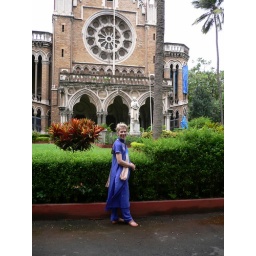
Convocation hall with an exquisite circular stained glass window surrounded by Zodiac signs.